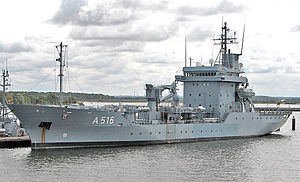
Elbe-klassen
FGS Donau (A516) i Warnemünde
Elbe-klassen er en type depotskibe – ofte omtalt som tendere, der hører til de forskellige eskadrer i den tyske flåde, hvor der er mindre enheder, der ikke kan klare sig i længere tid uden at skulle genforsyne. På grund af Elbe-klassen får disse enheder forøget deres operationalitet.